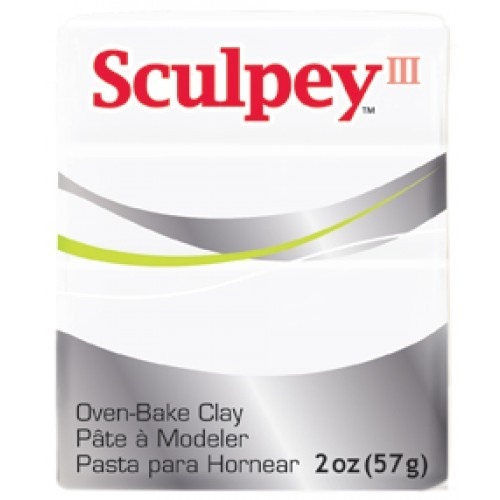
Sculpey III White
Sculpey III White 57g Sculpey III sculpts well with modeling tools, can be easily rolled and cut, color-blended, extruded through the Sculpey Clay Extruder, or formed over armatures such as foil, wire or glass. It bakes to hardness in the oven at 275°F (132°C) for 15 minutes per ¼" (6 mm) thickness. It requires no painting, but a glossy effect can be achieved by applying Sculpey Glaze. Ideal for Crafting: Figures, Jewellery, Home Decor, 3D Greeting Cards, Christmas Decorations and Fridge Magnets.
Brand: Sculpey
Category: Arts & Entertainment > Hobbies & Creative Arts > Arts & Crafts > Art & Crafting Materials > Pottery & Sculpting Materials > Clay & Modeling Dough > Clay > Oven-Bake Clay